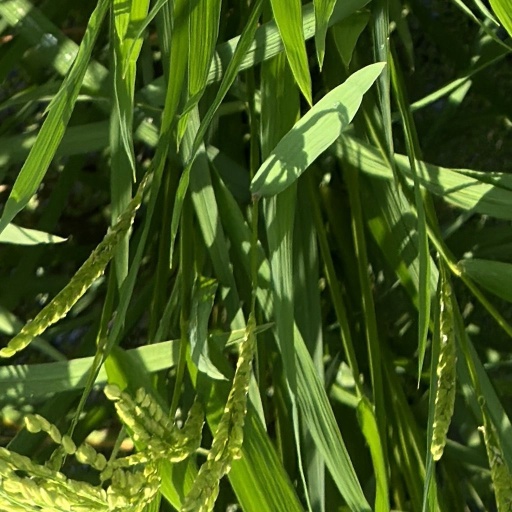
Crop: rice